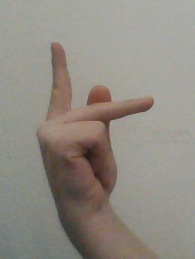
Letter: dha